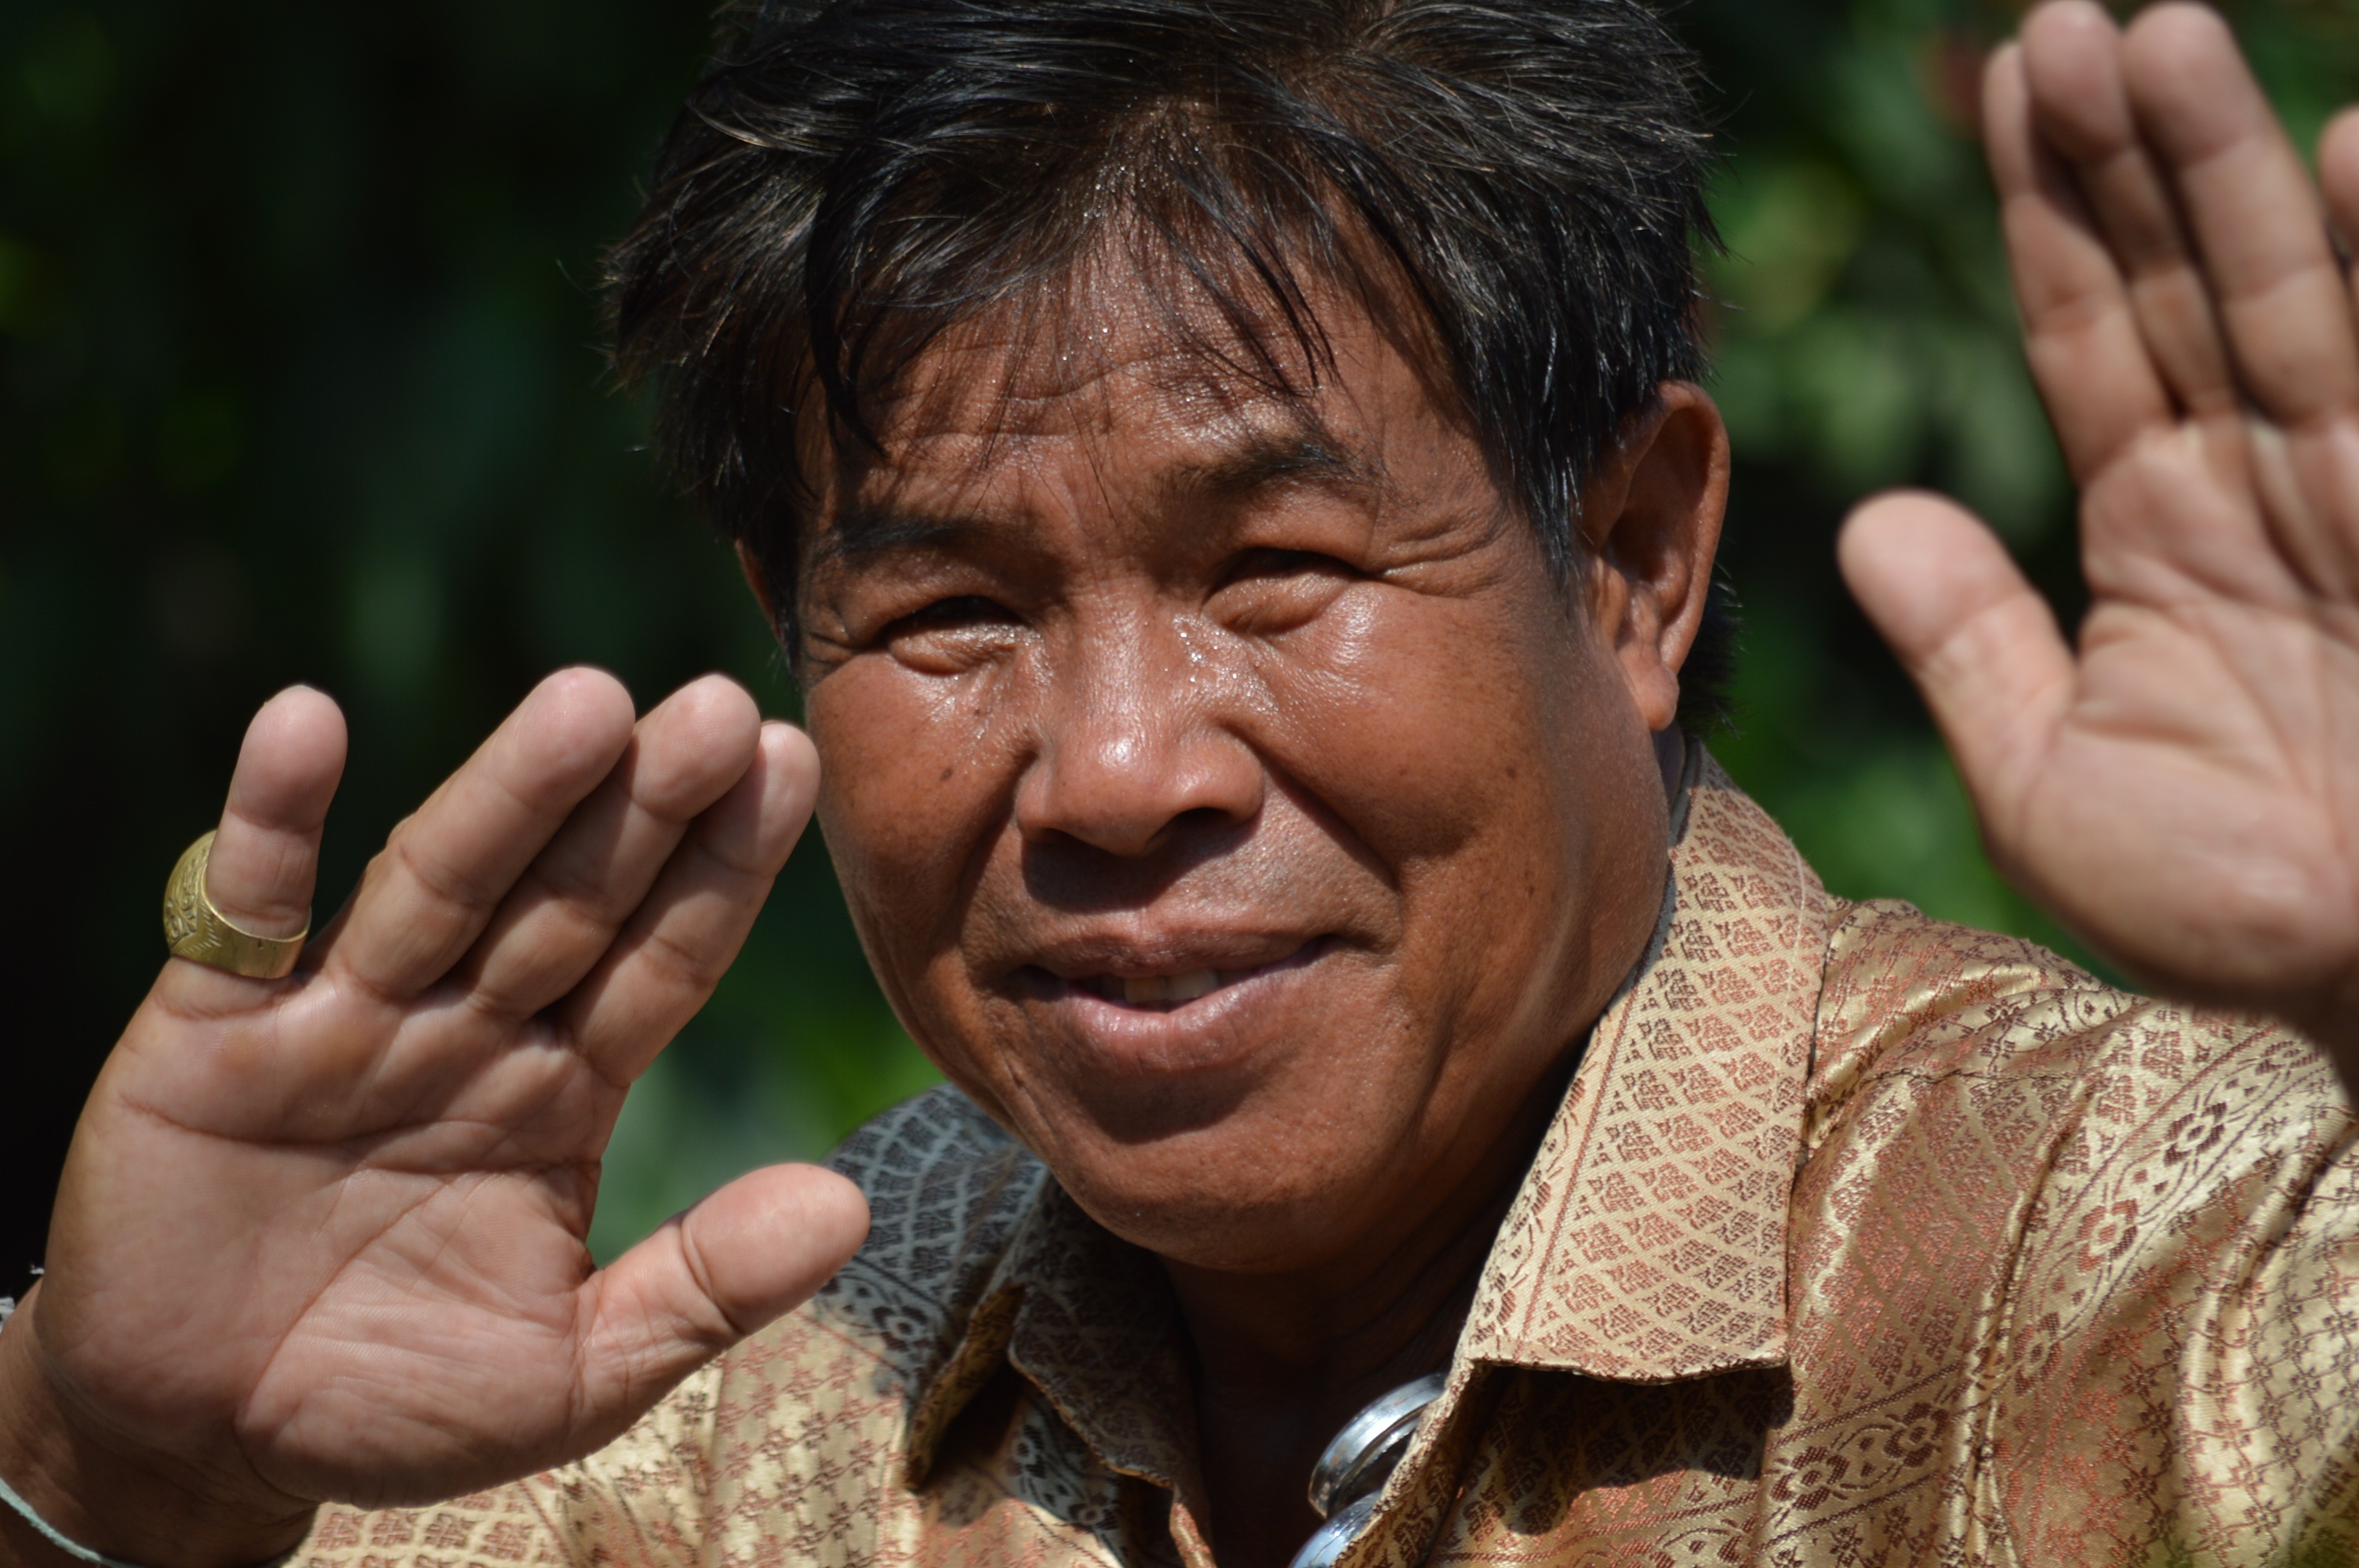
man, person, people, male, portrait, asia, child, human, facial expression, smile, thailand, senior citizen, close up, face, temple, eye, head, organ, laughter, thai, emotion, bauer, workers